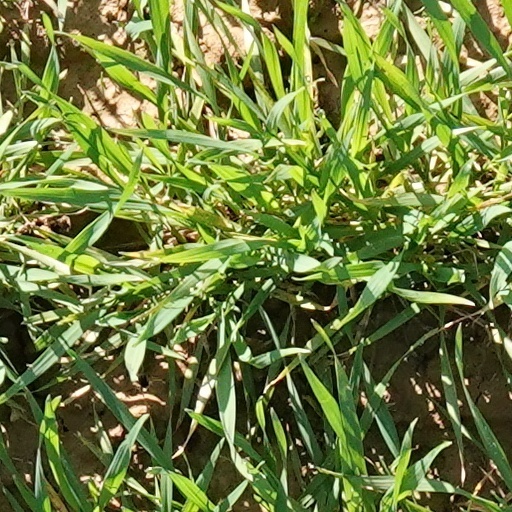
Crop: wheat